Matt Hendricks

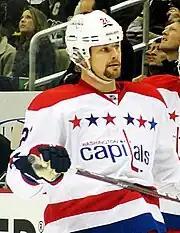
Hendricks with the Capitals in 2012.

For the 2009–10 season, Hendricks made the Avalanche's opening night roster out of the organization's training camp. On October 10, 2009, he scored his first career NHL goal in a 4–3 loss against Cristobal Huet of the Chicago Blackhawks. Hendricks finished his first full NHL season with nine goals and 16 points in 56 games while also earning the Avalanche's nomination for the Bill Masterton Memorial Trophy, awarded annually to the "National Hockey League player who best exemplifies the qualities of , sportsmanship, and dedication to hockey."